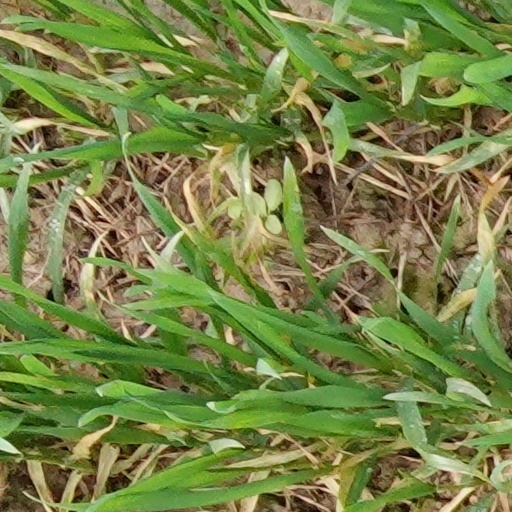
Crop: wheat